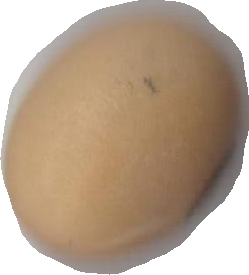
Variety: Anjasmoro